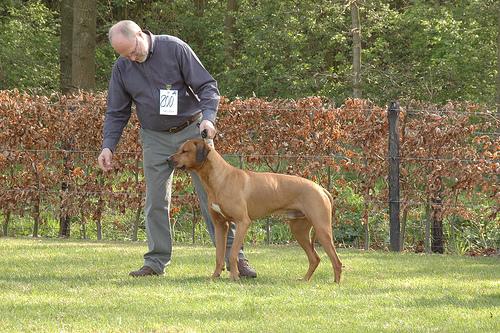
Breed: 230-n000080-Rhodesian_ridgeback